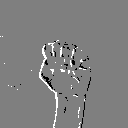
ASL letter: s